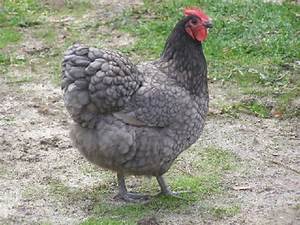
Label: chicken